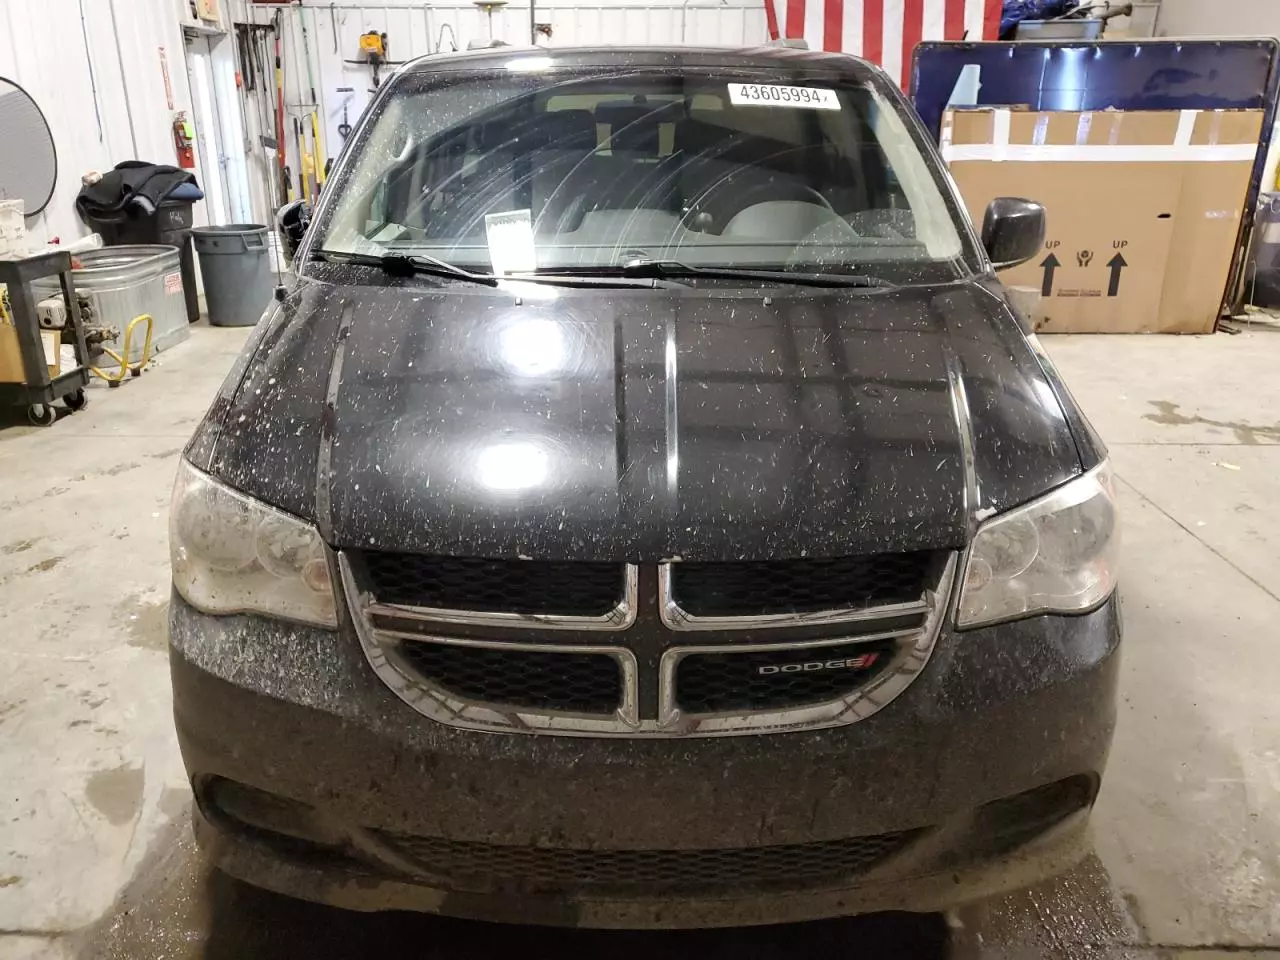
Aucun dommage détecté.
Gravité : aucun